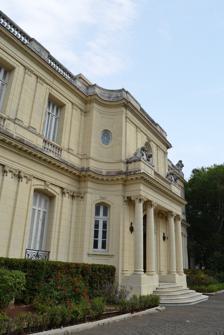
Building: Museum of Decorative Arts, Havana
Country: Unknown
Year built: 1927
Art museum in Havana, Cuba Museum of Decorative Arts Museo de Artes Decorativas General information Architectural style Neoclassical Address 17 street #502, e/E and D, Vedado, Havana, Cuba 10400 Town or city Havana Country Cuba Opened July 24, 1964 Technical details Material Masonry Floor count 2 Design and construction Architect(s) P. Virad and M. Destuque Designations Decorative Arts Museum References https://www.lahabana.com/guide/museo-nacional-de-artes-decorativas/ The Museum of Decorative Arts ( Spanish : Museo de Artes Decorativas ), at 17th and E streets in the Vedado district of Havana , Cuba is a decorative arts museum in the former residence of the María Luisa Gómez-Mena viuda de Cagiga, Countess of Revilla de Camargo , sister of José Gómez-Mena Vila , the owner of the Manzana de Gómez . It was designed in Paris by architects P. Virad and M. Destuque, inspired in French Renaissance and was built between 1924 and 1927 in a neo-classical style. Address Calle 17 #502, between E and D, Vedado, Havana, Cuba References Cuba - Eyewitness Travel Guides (Dorling Kindersley Publishing, 2004) ISBN 075660172X Havana (Lonely Planet Publications,2001) ISBN 1864502290 External links Great Houses of Havana 23°08′15″N 82°23′34″W / 23.1374°N 82.3927°W / 23.1374; -82.3927 v t e Havana landmarks Buildings Government El Capitolio Palacio de los Capitanes Generales Palacio del Segundo Cabo Cuartel de Milicias Fortifications La Cabaña Castillo de la Real Fuerza Castillo San Salvador de la Punta Morro Castle Castillo del Príncipe Torreón de la Chorrera Santa Clara Battery Batería de la de la Reina † Torreón de San Lázaro † Castillo de Atarés Banks Bank of Nova Scotia † Royal Bank of Canada † Education Colegio de Belén † Candler College and Colegio Buenavista † Colegio Nacional de Arquitectos de Cuba Escuela Latinoamericana de Ciencias Médicas Instituto Técnico Militar University of Havana Entertainment Bandstand of el Prado † Coliseo de la Ciudad Deportiva Sans Souci Cabaret † Club Náutico José Martí Anti-Imperialist Platform Oriental Park Racetrack † Radiocentro CMQ Building Havana Jai alai † Tropicana Club Food and drink Modelo Brewery † Bacardí Building Floridita Heladería Coppelia Sloppy Joe's Bodeguita del Medio Hospitals Maternidad Obrera de Marianao Carlos J. Finlay Military Hospital Havana Psychiatric Hospital Hermanos Ameijeiras Hospital Hospital de San Lázaro † Hotels Hotel Pasaje † Hotel San Carlos † Hotel Saratoga Hotel Perla de Cuba † Royal Palm Hotel Rosita De Hornedo Hotel Hotel Ambos Mundos Hotel NH Capri La Habana Hotel Deauville Gran Hotel Manzana Kempinski La Habana Hotel Habana Riviera by Iberostar Hotel Inglaterra Hotel Nacional de Cuba Hotel Plaza Hotel Sevilla Hotel Tryp Habana Libre Meliá Cohiba Hotel Infrastructure Acueducto de Albear Havana Tunnel Royal Shipyard of Havana † Museums Museo de Artes Decorativas Museo del Aire † Museo Nacional de Bellas Artes de La Habana Museo Napoleónico Museo de la Revolución Religious Abdallah Mosque Basílica Menor de San Francisco de Asís Temple Beth Shalom Catedral de La Habana Iglesia de Jesús de Miramar Iglesia del Espíritu Santo Iglesia de San Francisco de Paula Iglesia Santo Cristo del Buen Viaje Iglesia de Santa María del Rosario San Carlos and San Ambrosio Seminary Casa de Beneficencia y Maternidad † Our Lady of Kazan Orthodox Cathedral Seminario Teológico Adventista Nuestra Señora de Belén Hermitage of the Catalans, Havana Theatres Coliseo of Havana † Gaia Gran Teatro de La Habana Teatro Amadeo Roldán Teatro Hubert de Blanck Teatro Karl Marx Teatro Martí Teatro Miramar Teatro Nacional Teatro Tacón † Transport Central Railway Station Ciudad Libertad Airport José Martí International Airport Managua Airport Other buildings Palacio de Aldama Palacio de la Marquesa de Villalba FOCSA Building La Mansión de Mark Pollack † Lonja del Comercio López Serrano Building National Library José Martí Edificio del Seguro Médico Plaza del Vapor † Villa Marista Monuments Memorials El Templete Antonio Maceo monument José Martí Memorial USS Maine monument Memorial to the Soviet Internationalist Soldier Monumento El Cacahual Sculptures Christ of Havana Fuente de la India Fuente de los Leones Areas Natural Almendares River Havana Harbor Caleta de San Lazaro † Neighborhoods Arroyo Naranjo Barrio de San Lázaro Boyeros ( Calabazar , Santiago de las Vegas and Wajay Cayo Hueso Centro Habana Cerro Cotorro Diez de Octubre ( La Víbora ) Guanabacoa Marianao Habana del Este ( Alamar , Cojímar and Guanabo ) Habana Vieja La Lisa ( Punta Brava ) Plaza de la Revolución ( Vedado ) Playa ( Miramar , Puentes Grandes and Santa Fe ) Regla ( Casablanca ) San Miguel del Padrón ( Diezmero ) Squares, parks, and gardens Paseo de Tacón Amphitheatre of Old Havana Quinta de los molinos La Alameda de Paula Parque Central Parque de la Fraternidad (formerly Campo de Marte} Paseo del Prado John Lennon Park Plaza de la Catedral Plaza de la Revolución Plaza de San Francisco de Asís Plaza Vieja Streets Obispo Street La Rampa Malecón Calle Monserrate Calle Zulueta Urbanism Havana Plan Piloto Arco de Belén, Havana Cemeteries Colon Cemetery Espada Cemetery † † closed This article related to a museum in Cuba is a stub . You can help Wikipedia by expanding it . v t e This article related to an art display, art museum or gallery is a stub . You can help Wikipedia by expanding it . v t e